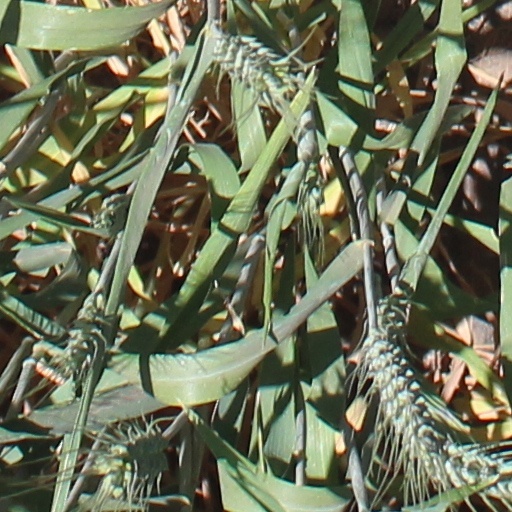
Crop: wheat